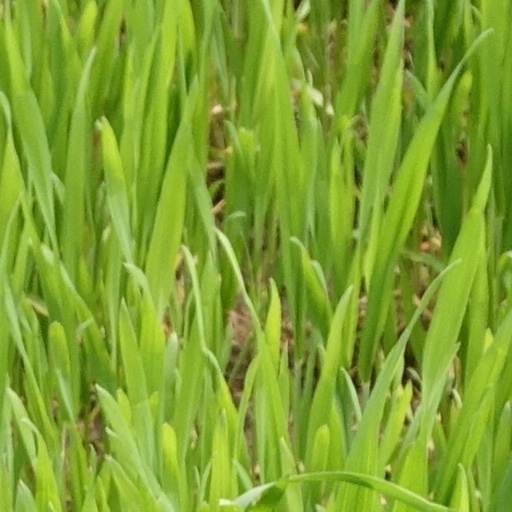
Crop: wheat